Statelessness

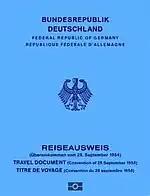
German 1954 Convention Travel Document

On December 13, 1975, the 1961 Convention on the Reduction of Statelessness entered into force. It provides a number of standards regarding acquisition and loss of nationality, including automatic loss, renunciation, and deprivation of nationality.